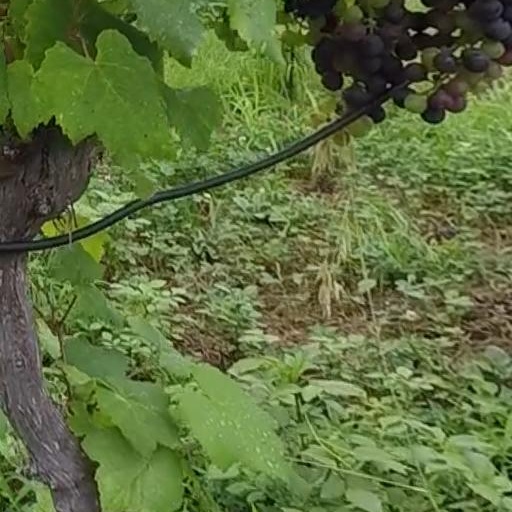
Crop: grape